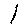
Label: 1